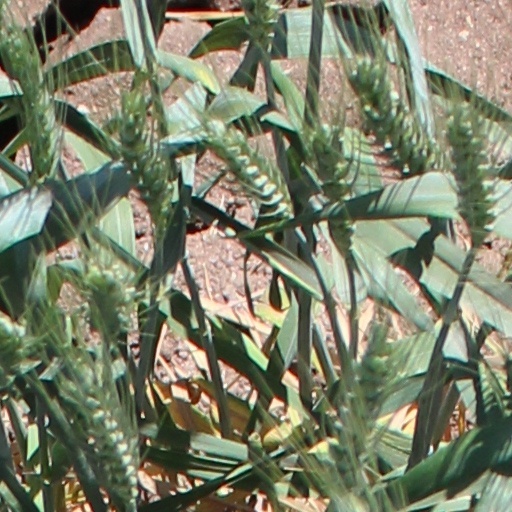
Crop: wheat